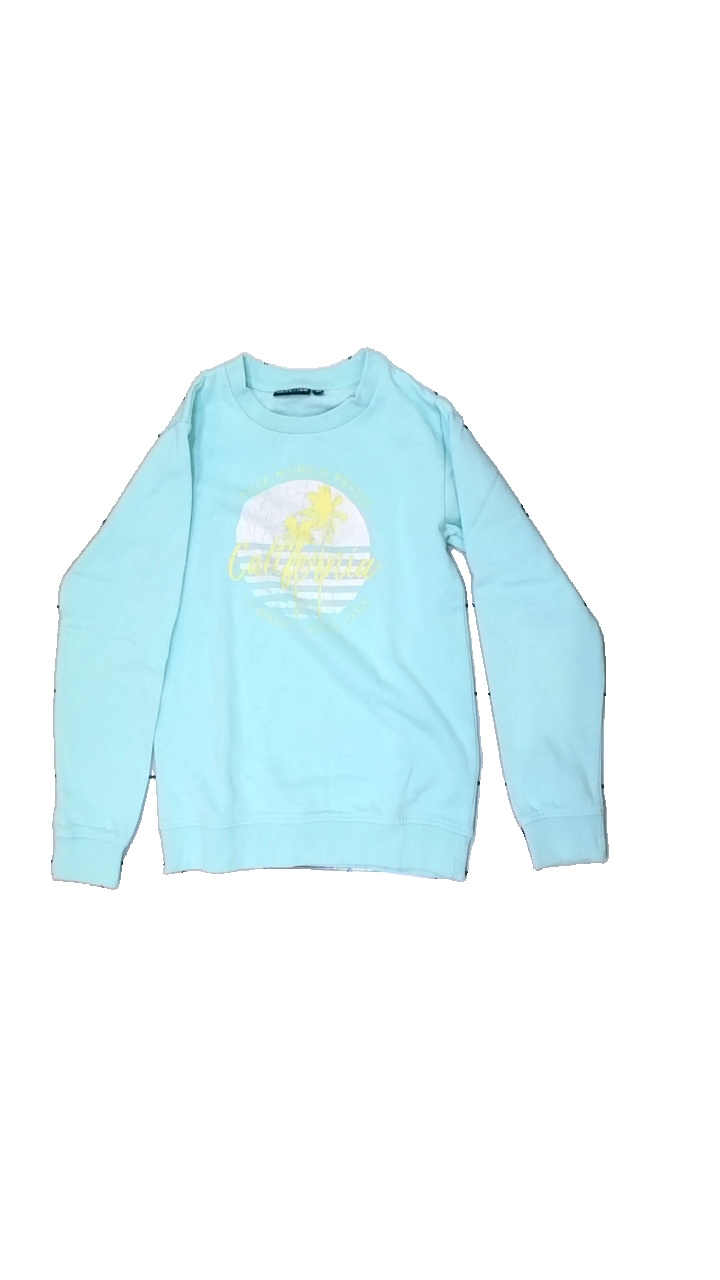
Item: Sweater (Children)
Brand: Reaction
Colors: Turquoise, Yellow, White, Multicolor
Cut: Regular, C-collar
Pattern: Other
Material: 100% cotton
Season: All
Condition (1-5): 3
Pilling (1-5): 3
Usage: Reuse
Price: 50-100